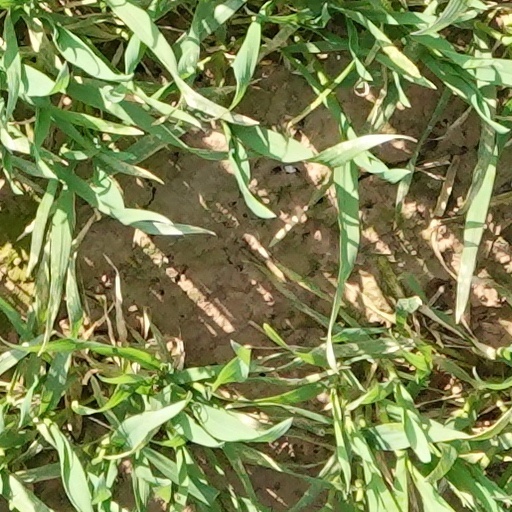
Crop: wheat